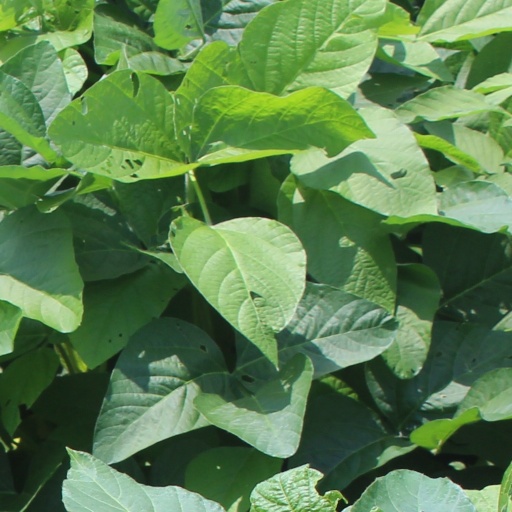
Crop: soybean